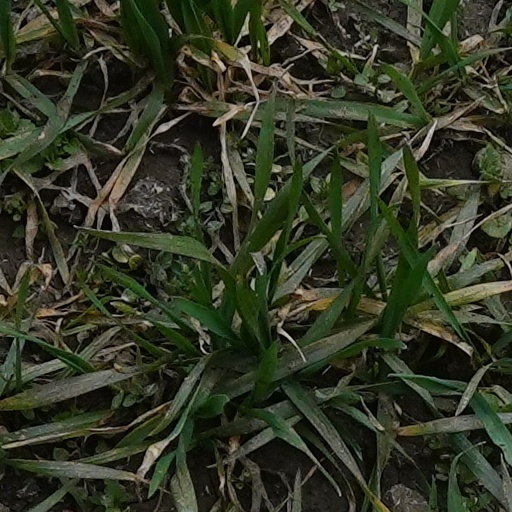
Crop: wheat